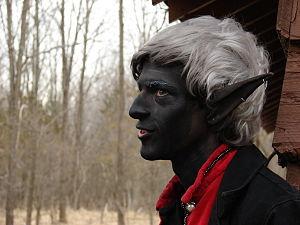
Les drows, ou elfes noirs, sont une race d'elfes dans le jeu de rôle Donjons et Dragons. Ils sont apparus pour la première fois en 1981 dans le Fiend Folio.